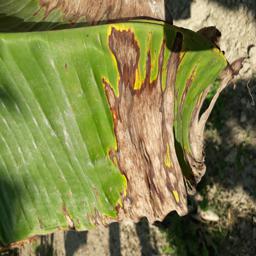
Label: POTASSIUM DEFICIENCY